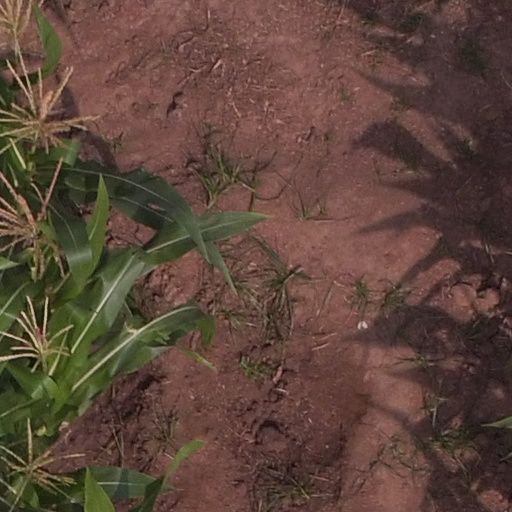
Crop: maize; corn